Sandesh (confectionery)

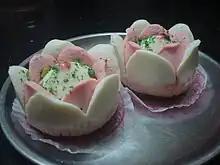
Sandesh from Bengal

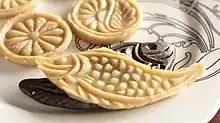
Sandesh sweets shaped into decorative designs.

A sweet dish by the name "sandesh" is mentioned in medieval Bengali literature, including Krittibas' Ramayana and lyrics of Chaitanya Mahaprabhu. However, the ingredients of this original dish are not known. This dish was most likely made of solidified kheer, thus being different from the modern chhena-based sandesh.